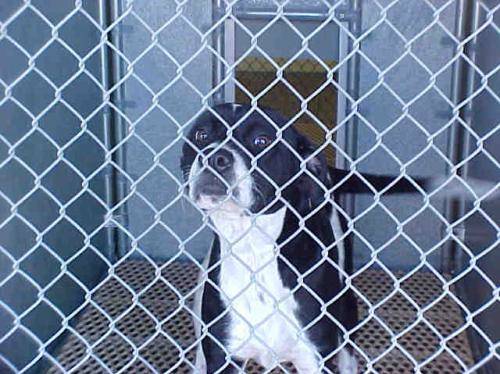
Label: dog